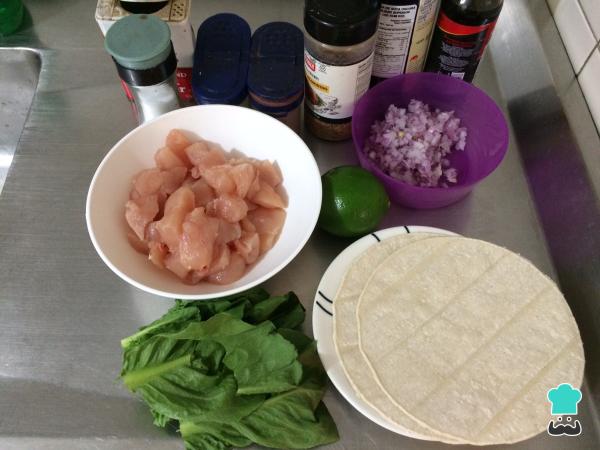
Antes de realizar esta receta de pollo con salsa teriyaki, el primer paso es alistar todos los ingredientes. Recuerda que puedes hacer las tortillas de forma casera siguiendo la receta de tortillas de maíz.